Elm Tree Beacon Light

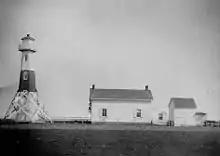
Elm Tree Beacon Lighthouse

Elm Tree Beacon Light served as the front range with New Dorp Light as the rear to mark Swash Channel. The channel is now marked by Staten Island Light and West Bank Light.